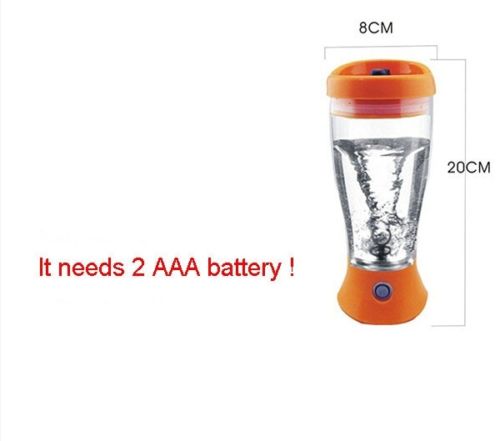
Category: mug